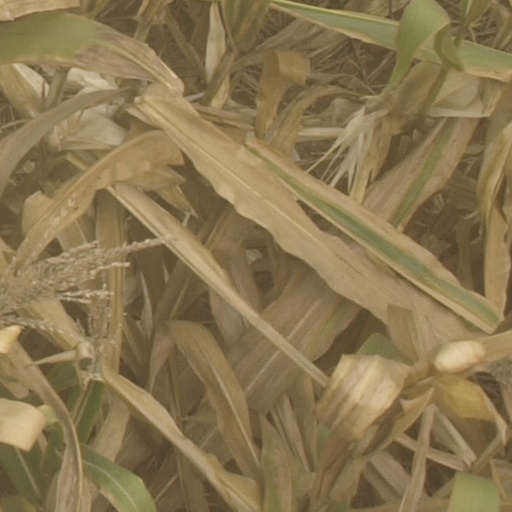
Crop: maize; corn